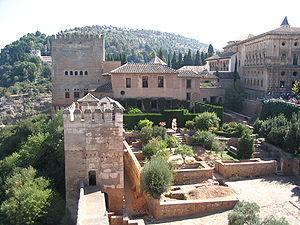
L'Alhambra de Grenade en Andalousie est un ensemble palatial constituant l'un des monuments majeurs de l'architecture islamique. Acropole médiévale la plus majestueuse du monde méditerranéen, située sur le plateau de la Sabika qui domine la ville, elle se compose essentiellement de quatre parties incluses dans son enceinte fortifiée : l'Alcazaba, les palais nasrides, le Généralife, ses jardins, et le palais de Charles Quint.